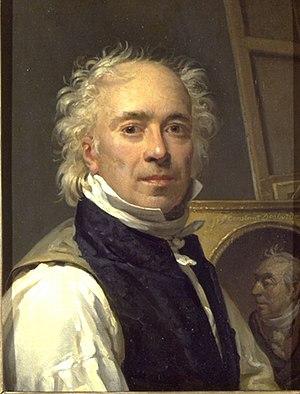
Constant Joseph Desbordes est un peintre français, né 1ᵉʳ janvier 1761 à Douai, mort à Paris en 1827.